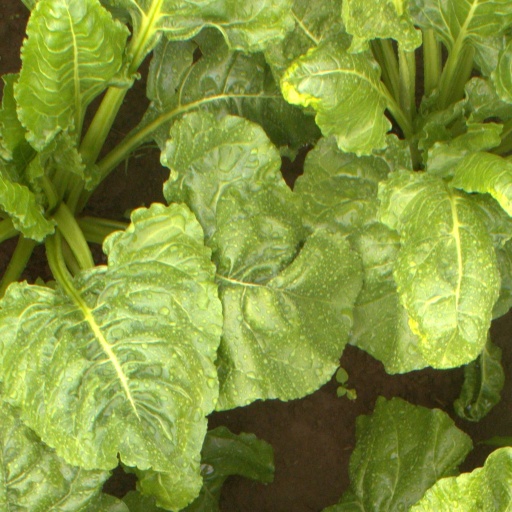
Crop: sugar beet